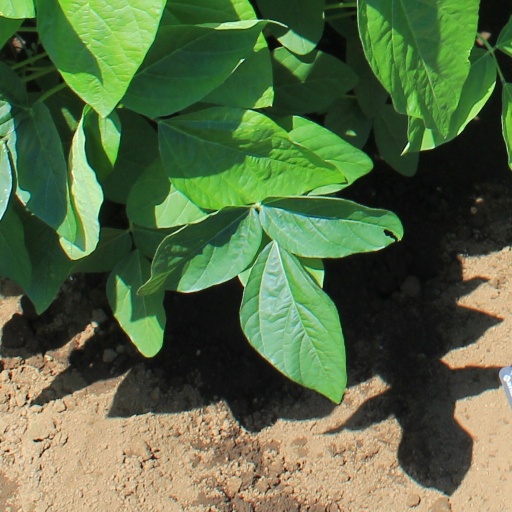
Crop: soybean